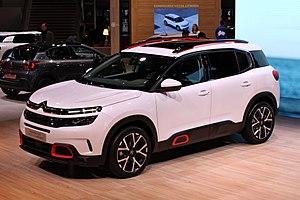
Le C5 Aircross est un SUV compact qui est produit par le constructeur automobile français Citroën à partir de 2017 en Chine dans l'usine de Chengdu, puis à partir de 2018 en France dans l'usine PSA de Rennes. À partir de 2020, il est aussi assemblé à Tiruvallur dans le sud-est de l'Inde dans une usine codétenue avec Hindustan Motors.
Aircross est un terme qui dans la gamme Citroën désigne les SUV.
Citroën est un constructeur automobile français. Son nom en forme longue est Automobiles Citroën. L'entreprise a été fondée en 1919 par André Citroën. La marque a toujours été réputée pour ses technologies d'avant-garde et, à plusieurs reprises, elle a révolutionné le monde de l'industrie de l'automobile. Citroën a notamment créé la Traction Avant, l'utilitaire H, les 2 CV, DS, Méhari, SM, GS, CX, BX ou encore la XM, qui sont toutes des créations d'avant-garde.